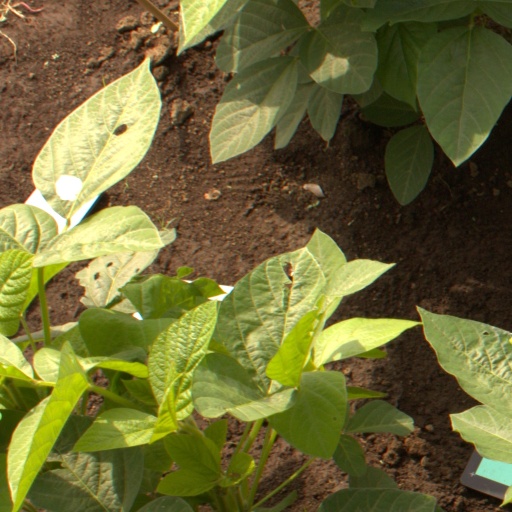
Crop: soybean